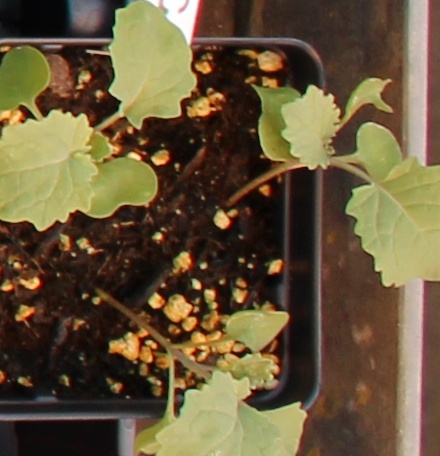
Label: Canola